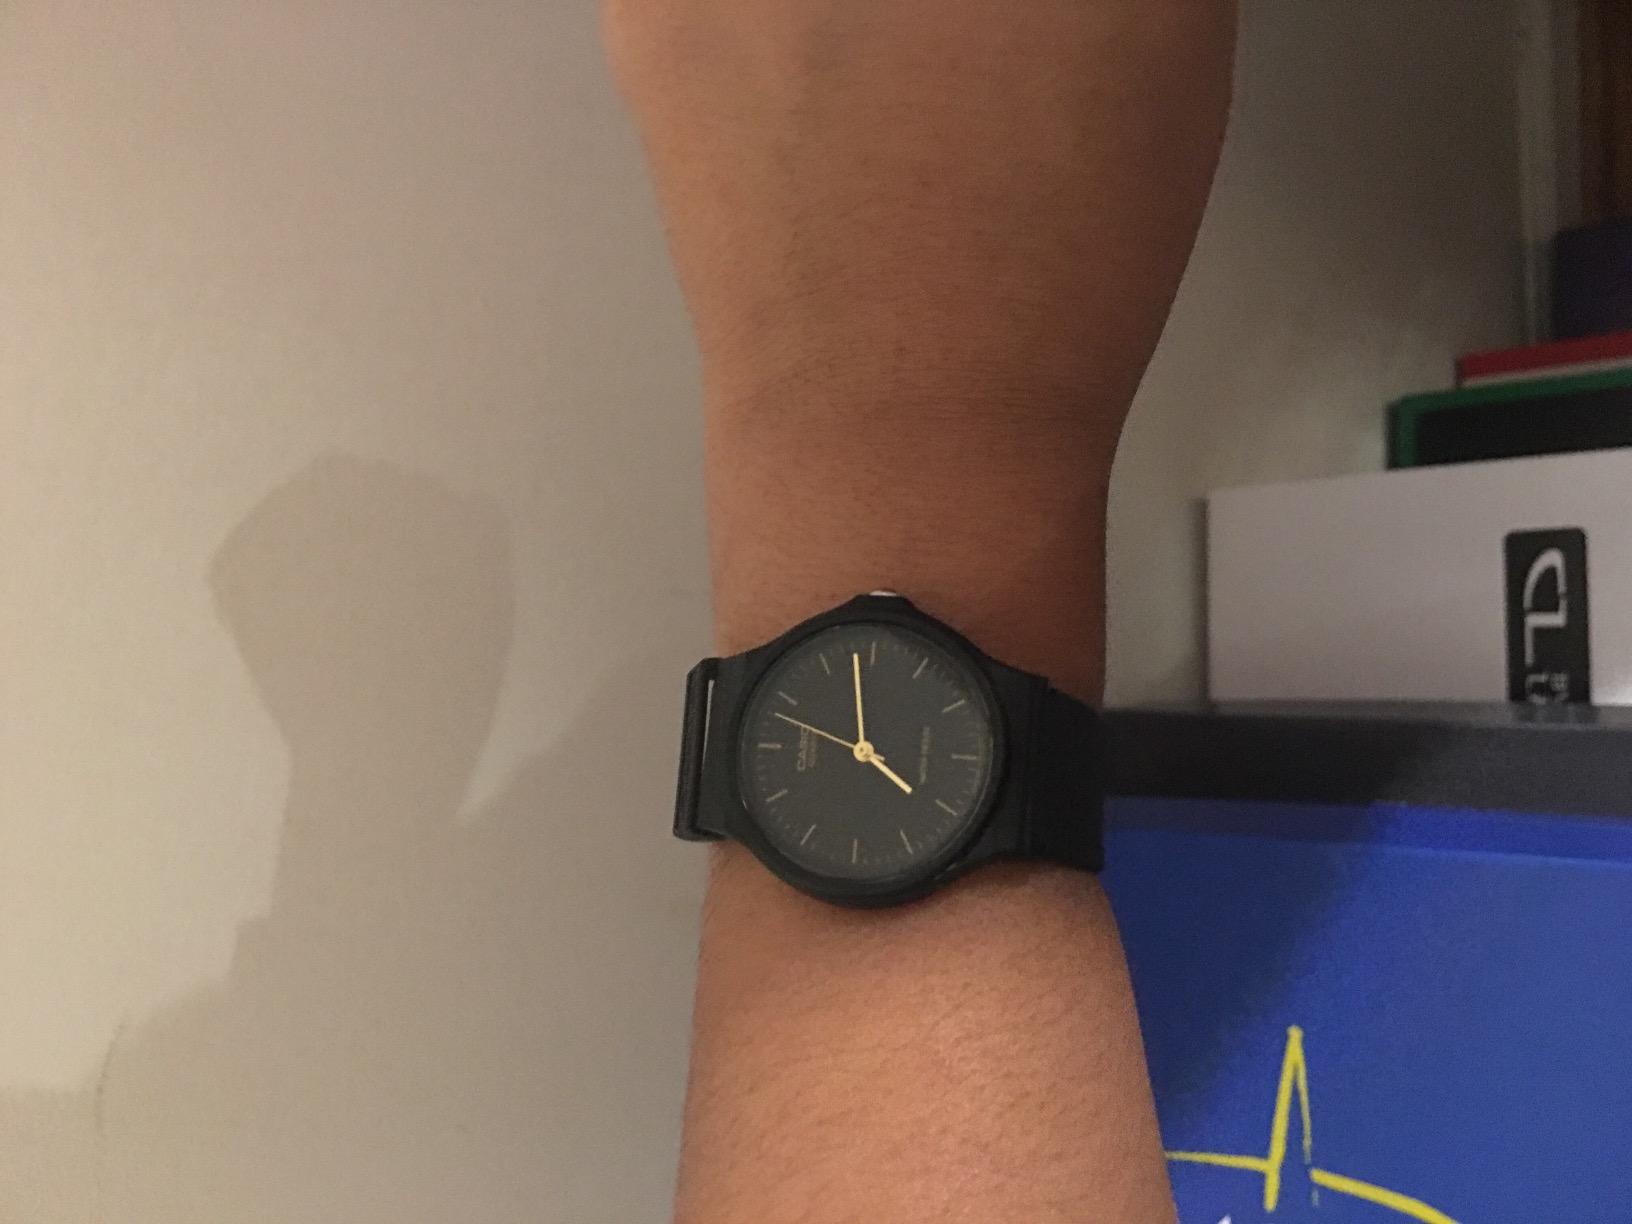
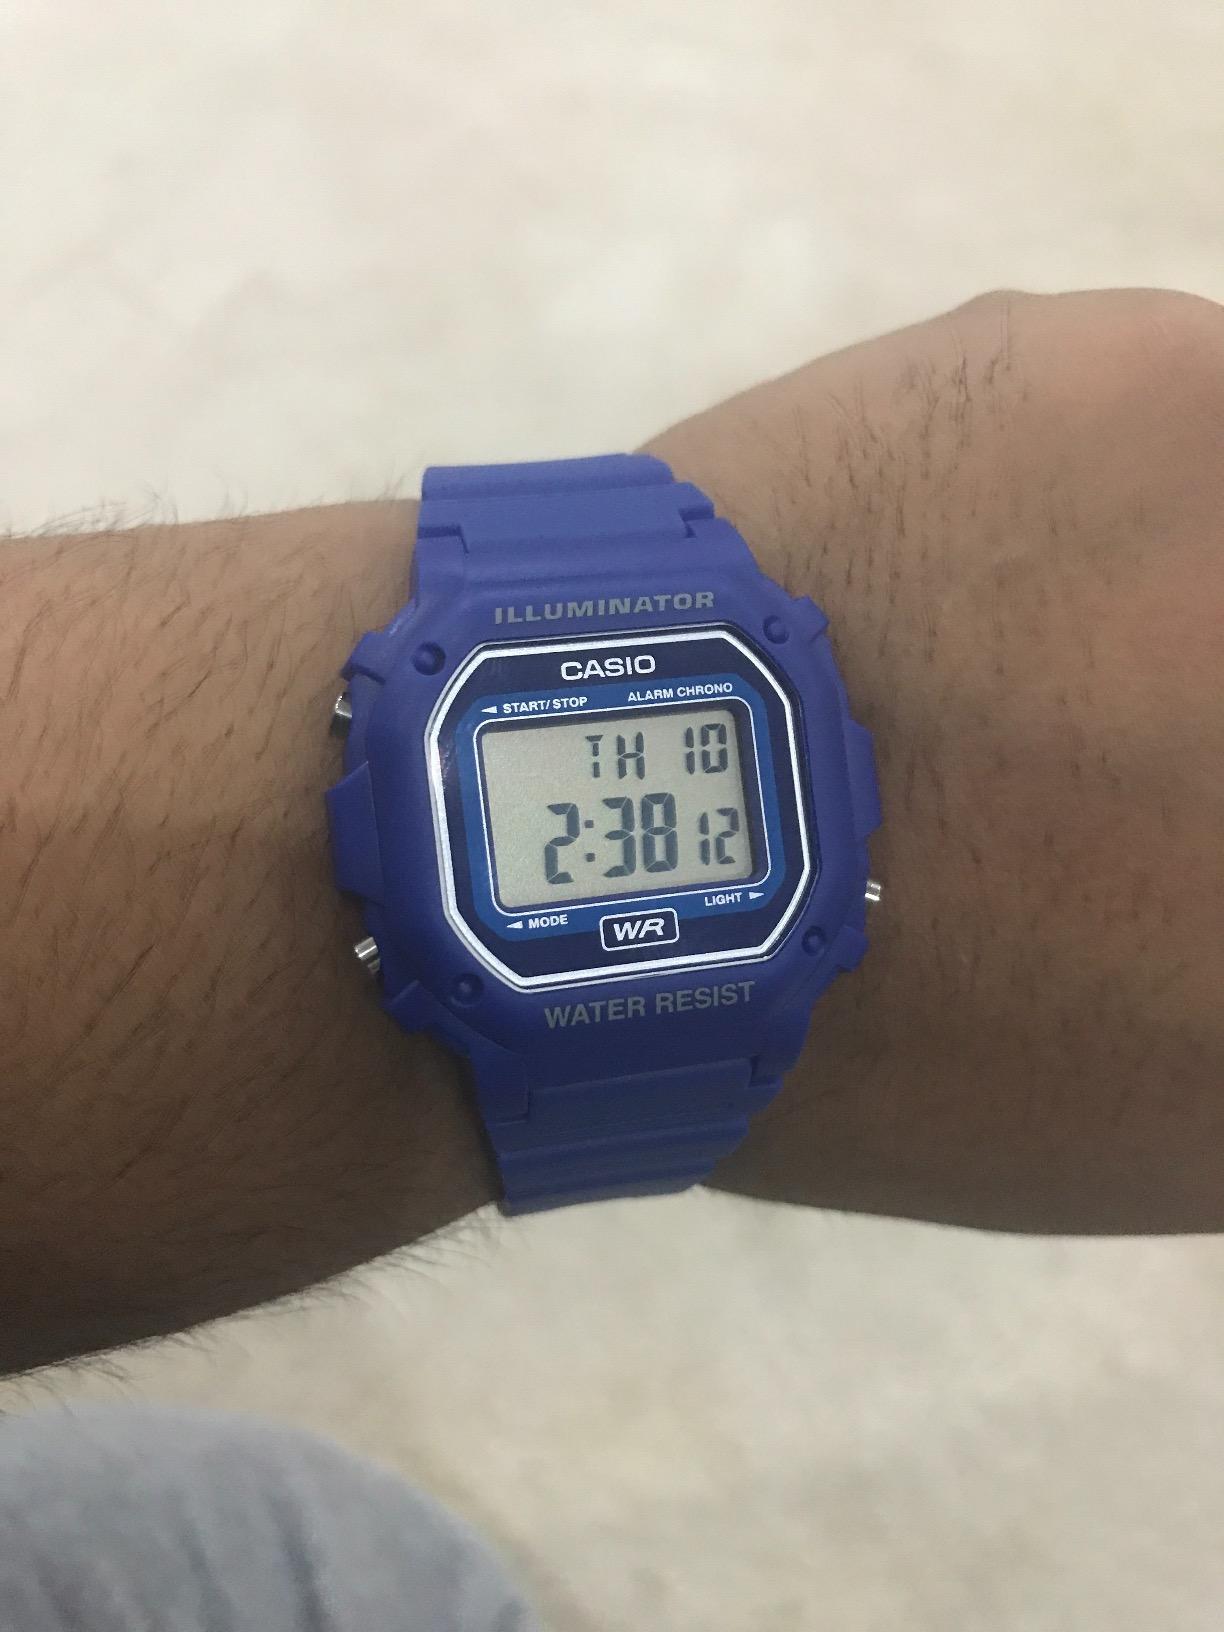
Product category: accessories_watch
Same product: no